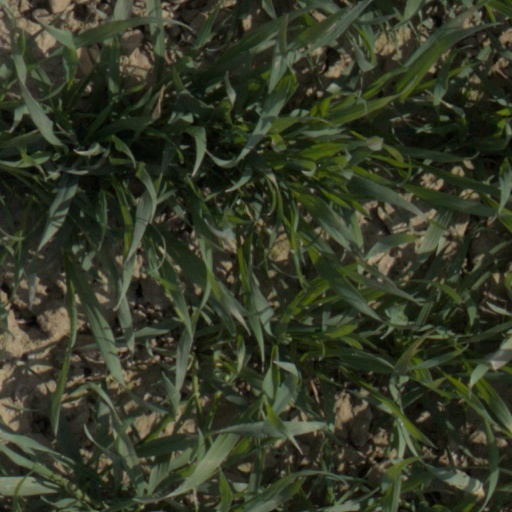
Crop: wheat